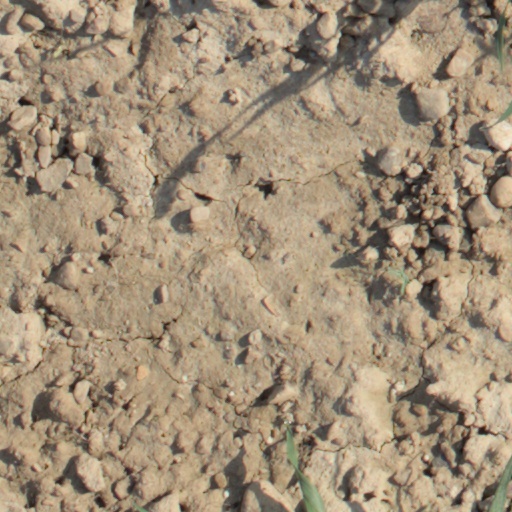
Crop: wheat